Šmarje pri Jelšah

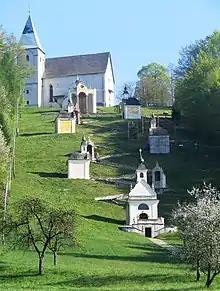
Series of chapels in Šmarje pri Jelšah and Saint Roch's Church in Predenca

The best-known landmark near the town is Saint Roch's Church in the settlement of Predenca south of the town and the series of chapels representing Calvary and the Stations of the Cross on the path leading up to the church from the town.